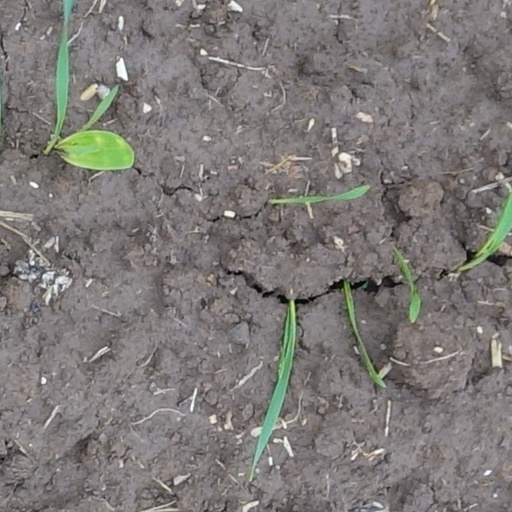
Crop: wheat